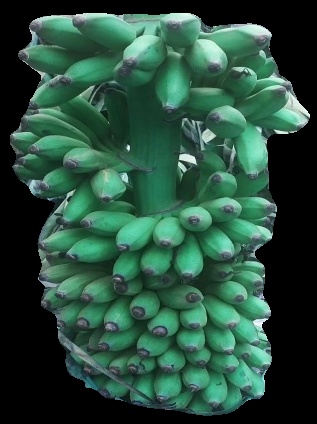
Variety: elakki-bale
Grade: grade1